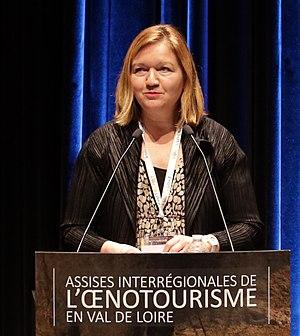
Caroline Leboucher, directrice d'Atout-France, lors des assises interrégionales de l'œnotourisme en Val de Loire 2019
Le tourisme en France est un secteur économique de ce pays. Il s'agit d'une activité importante, aussi bien pour les Français qui choisissent d'y passer leurs vacances, que pour les étrangers qui viennent y faire un séjour. Selon des chiffres de l'Organisation mondiale du tourisme, depuis les années 1990, la France est devenue la première destination touristique au monde, mais est à la sixième place pour ce qui concerne les présences dans les hôtels, avec 140 millions de nuits, après les États-Unis, la Chine, l'Espagne, l'Italie et le Royaume-Uni, et à la troisième place en matière de recettes tirées du tourisme international jusqu'en 2015, année qui la voit descendre à la quatrième place derrière la Chine.
Atout France, Agence de développement touristique de la France, est un groupement d'intérêt économique, opérateur de l'État français en matière de tourisme. Ses objectifs sont la promotion du tourisme en France, la réalisation d'opérations d'ingénierie touristique et la mise en œuvre d'une politique de compétitivité et de qualité des entreprises du secteur.